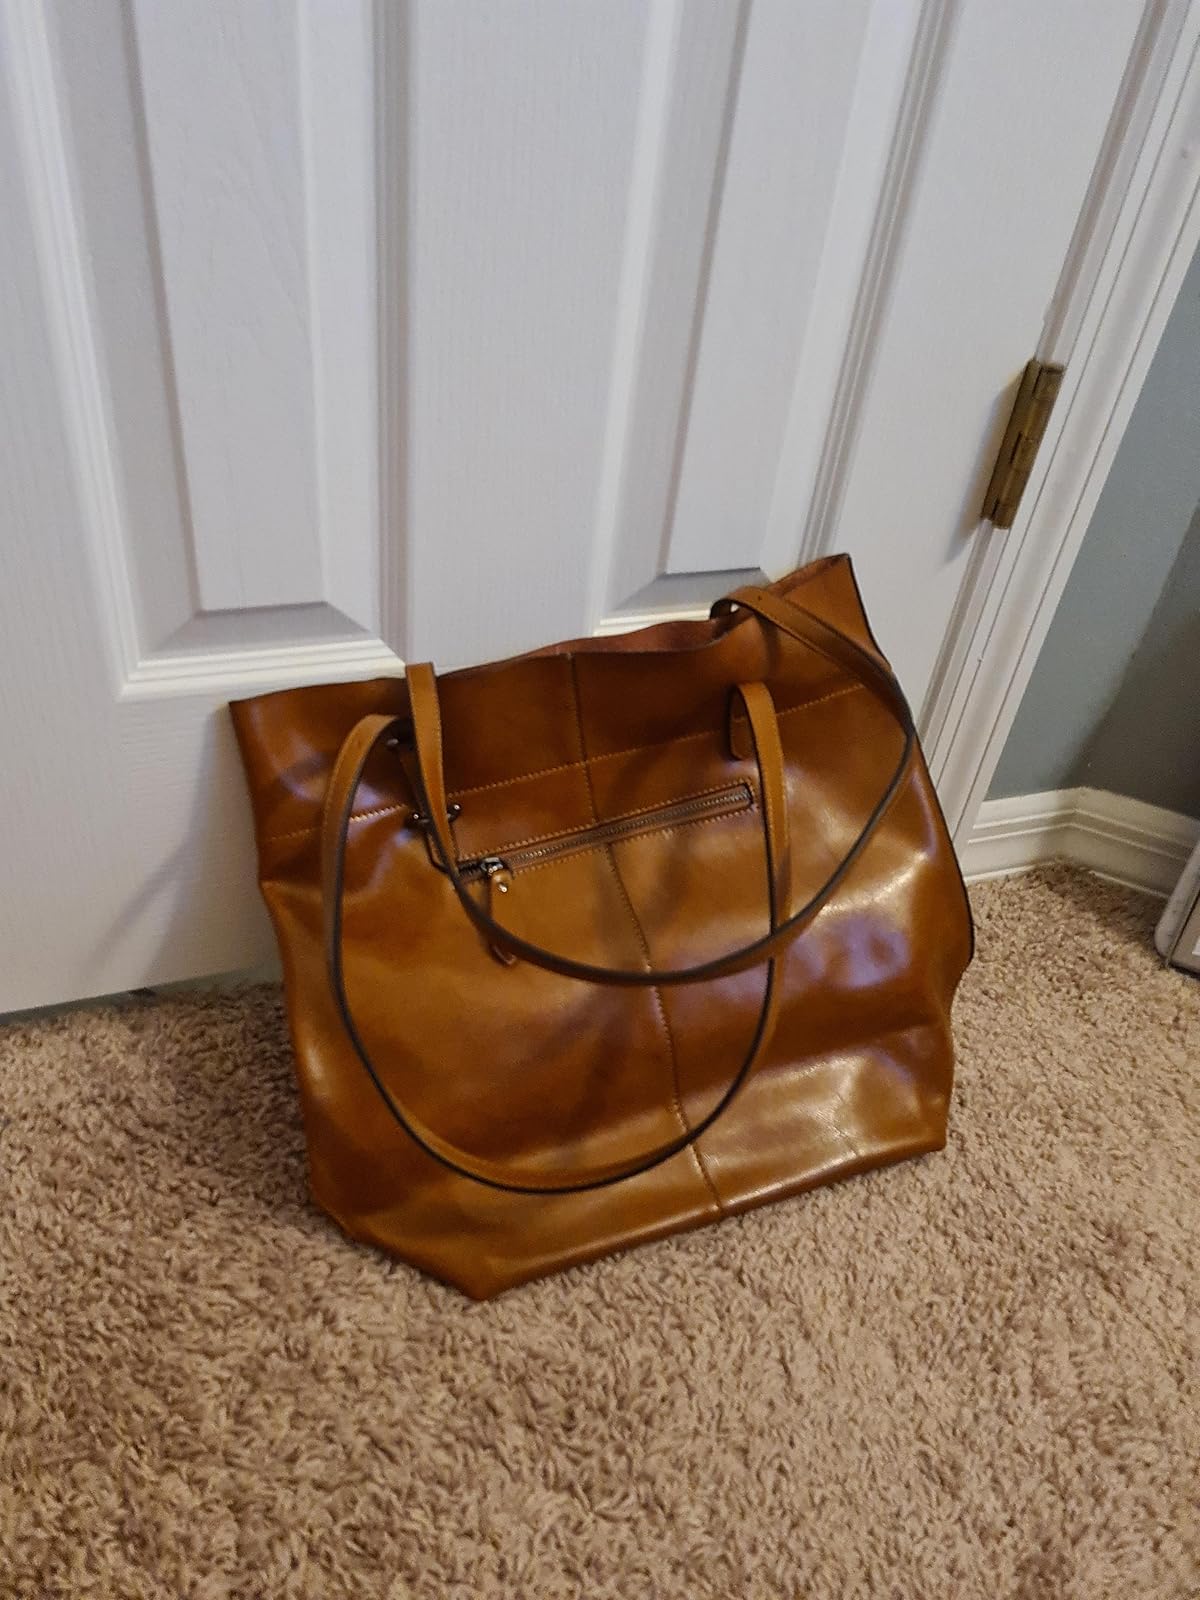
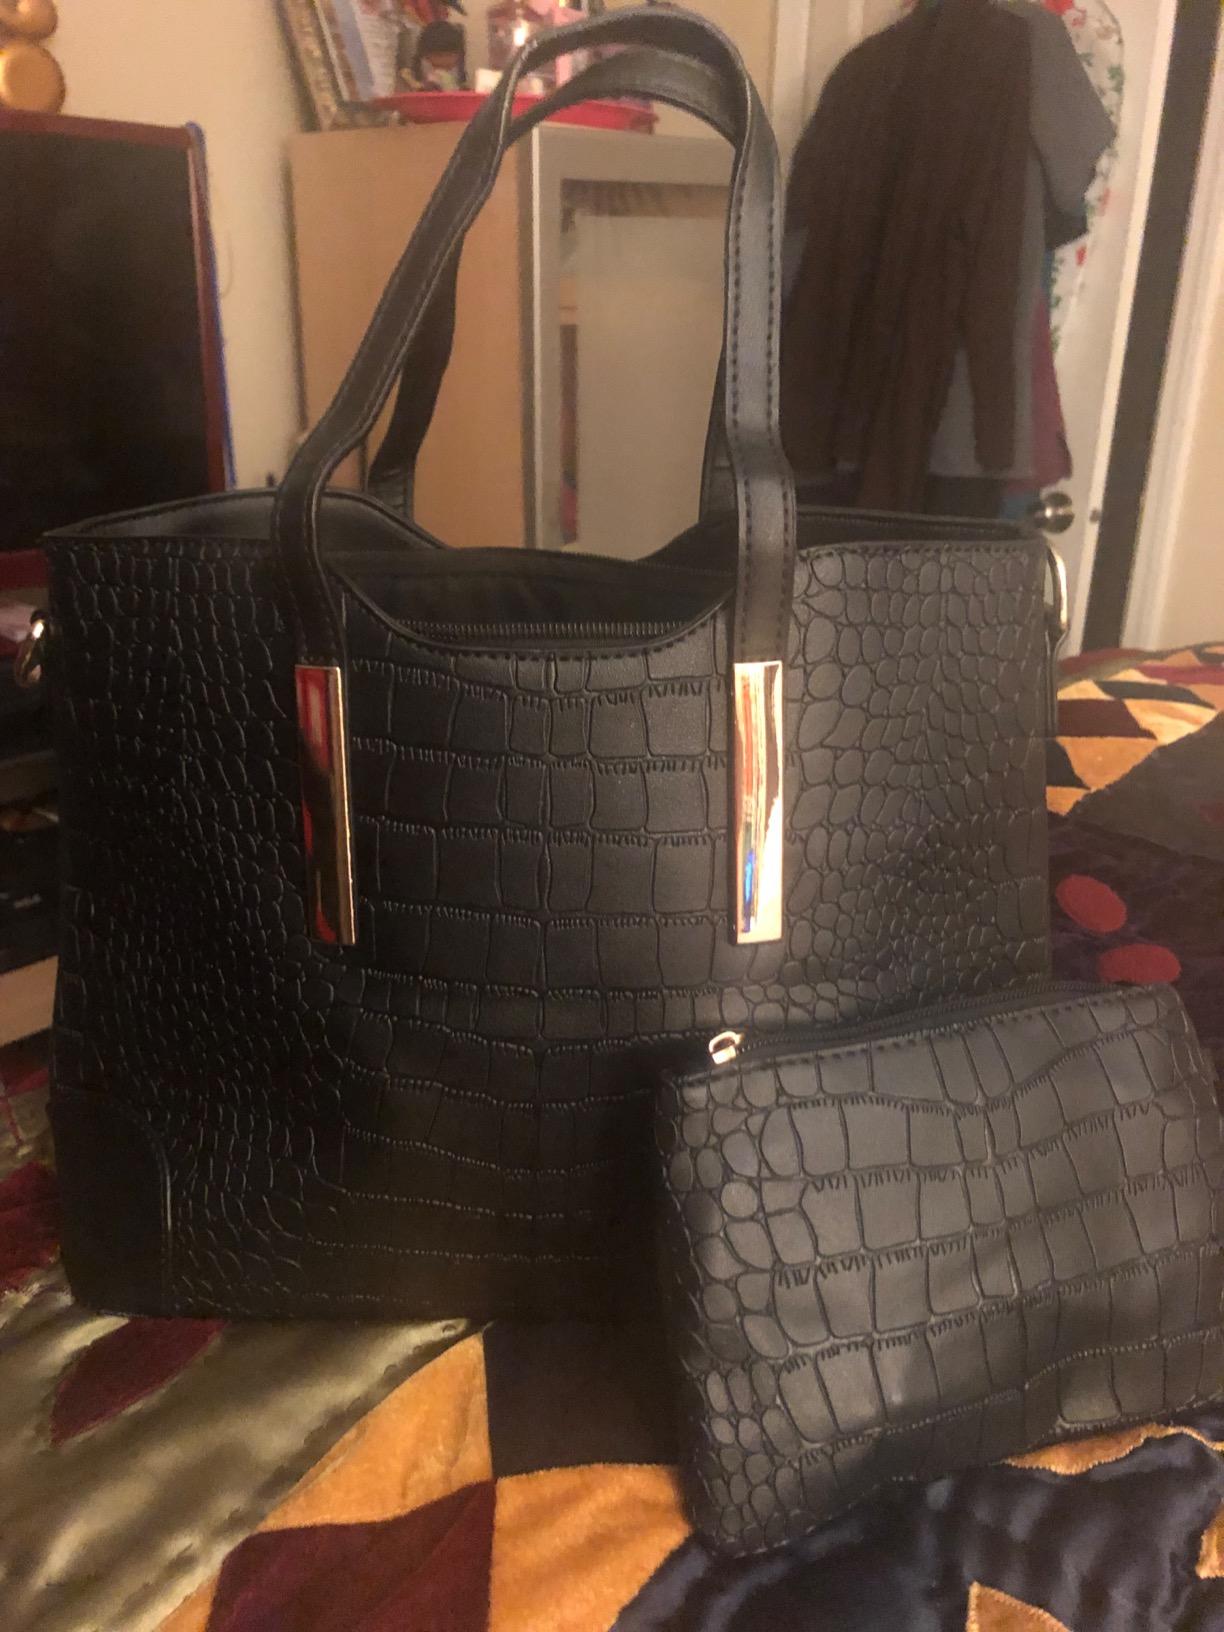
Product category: accessories_handbag
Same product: no